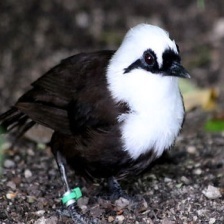
Species: SAMATRAN THRUSH
Scientific name: MYOPHONUS CASTANEUS